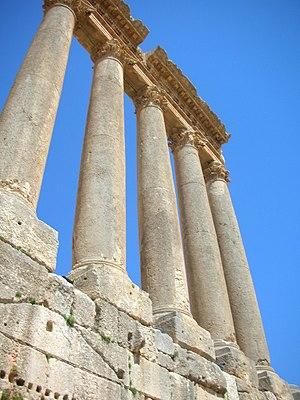
Baalbek (Liban) Español: Baalbek 日本語: バールベック 中文: 巴勒贝克